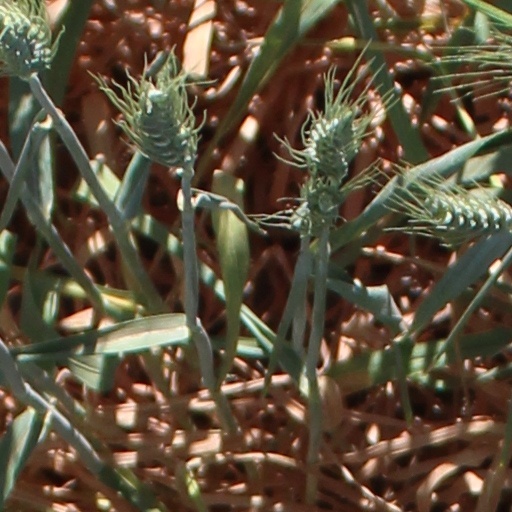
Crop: wheat